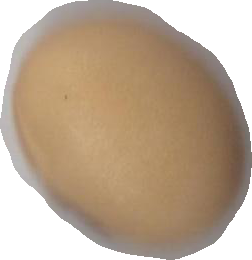
Variety: Anjasmoro